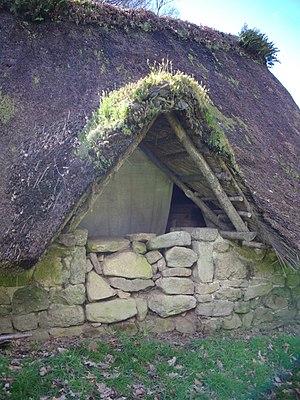
Village de l'an Mil de Melrand (Morbihan)
Le village de l'an Mil est un site archéologique et un village-musée reconstituant l'habitat du XIᵉ siècle, situé à Lann Gouh en Melrand dans le Morbihan.